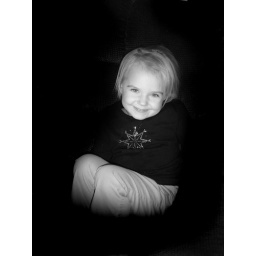
Original picture she is just sitting on our chair in the living room. I adjusted it in Adobe Photo Shop